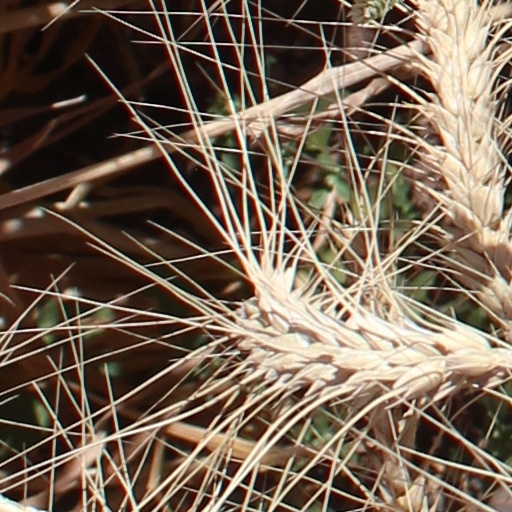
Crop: wheat